Chechia

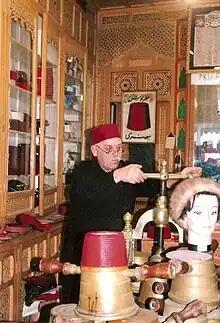
Workshop of a Tunisian chaouachi

The traditional chechia is made of combed wool, knitted by women. The caps are then sent to the fulling. They are wetted with hot water and soap and trodden under foot by men in order to soak them, so that the stitches of the knitting almost disappear. Then comes the treatment of the thistle, which is used for carding or combing the hat, in order to transform the felt into downy velvet. However, more and more often, the thistle is replaced by a wire brush. It is at this stage of manufacture that the chechia is tinted with its famous vermilion red color.